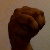
The image shows a hand gesture representing the letter 'M' in Indian Sign Language.